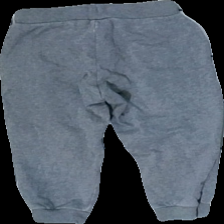
View: back
Type: Trousers
Category: Children
Brand: Lindex
Colors: Grey
Material: 60% Cotton 40% Viscose
Cut: Regular
Size: 92
Damage: Damaged knees
Price range: <50
Recommended usage: Recycle